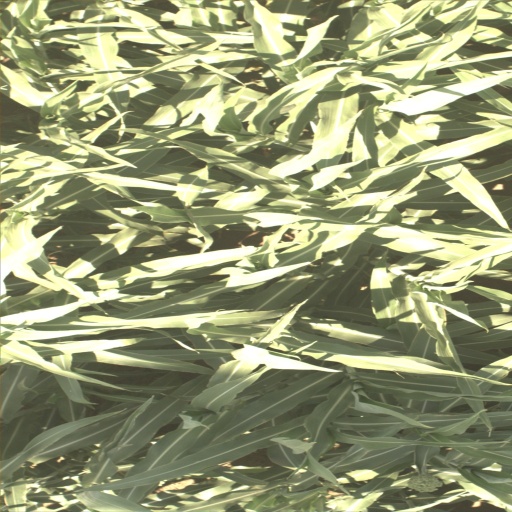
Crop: sorghum